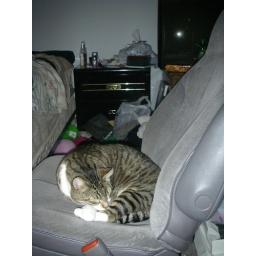
Kinks likes sleeping in the van seat :)